Maider Etxebarria

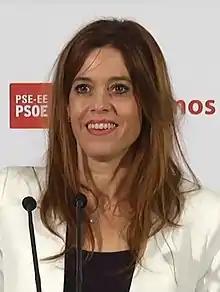
Etxebarria in 2018

Maider Etxebarria García (born 8 July 1976) is a Spanish politician. A member of the Socialist Party of the Basque Country, she has served as mayor of Vitoria-Gasteiz since 2023.